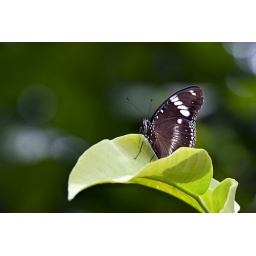
Spotted this butterfly at the Ocean Adventure ground in Subic Bay, Philippines. Shot with 135f2L.